Nagasu Station

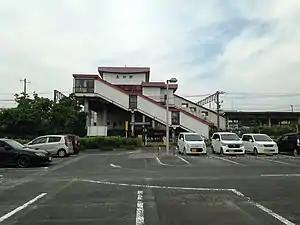
The south entrance of Nagasu Station in 2016

is a railway station located in the town of Nagasu, Kumamoto Prefecture, Japan. It is operated by JR Kyushu.